Marchwood railway station

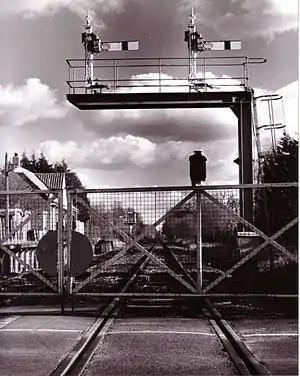
Marchwood railway station and level crossing gates, c.1996

Marchwood railway station was an intermediate station on the Totton, Hythe and Fawley Light Railway, which was built along the coast of Southampton Water to connect and and to provide a freight link from the South West Main Line to Fawley Refinery. It was measured from .